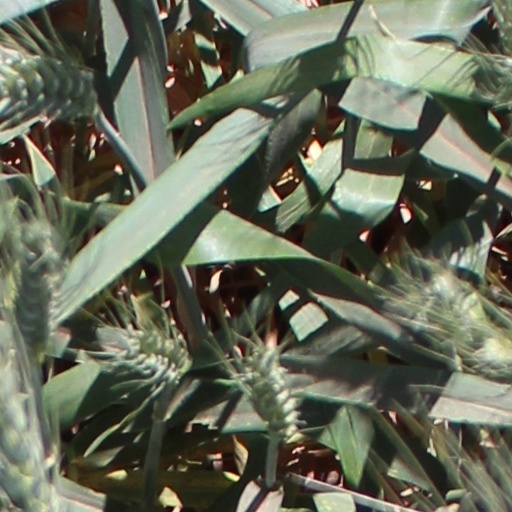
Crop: wheat